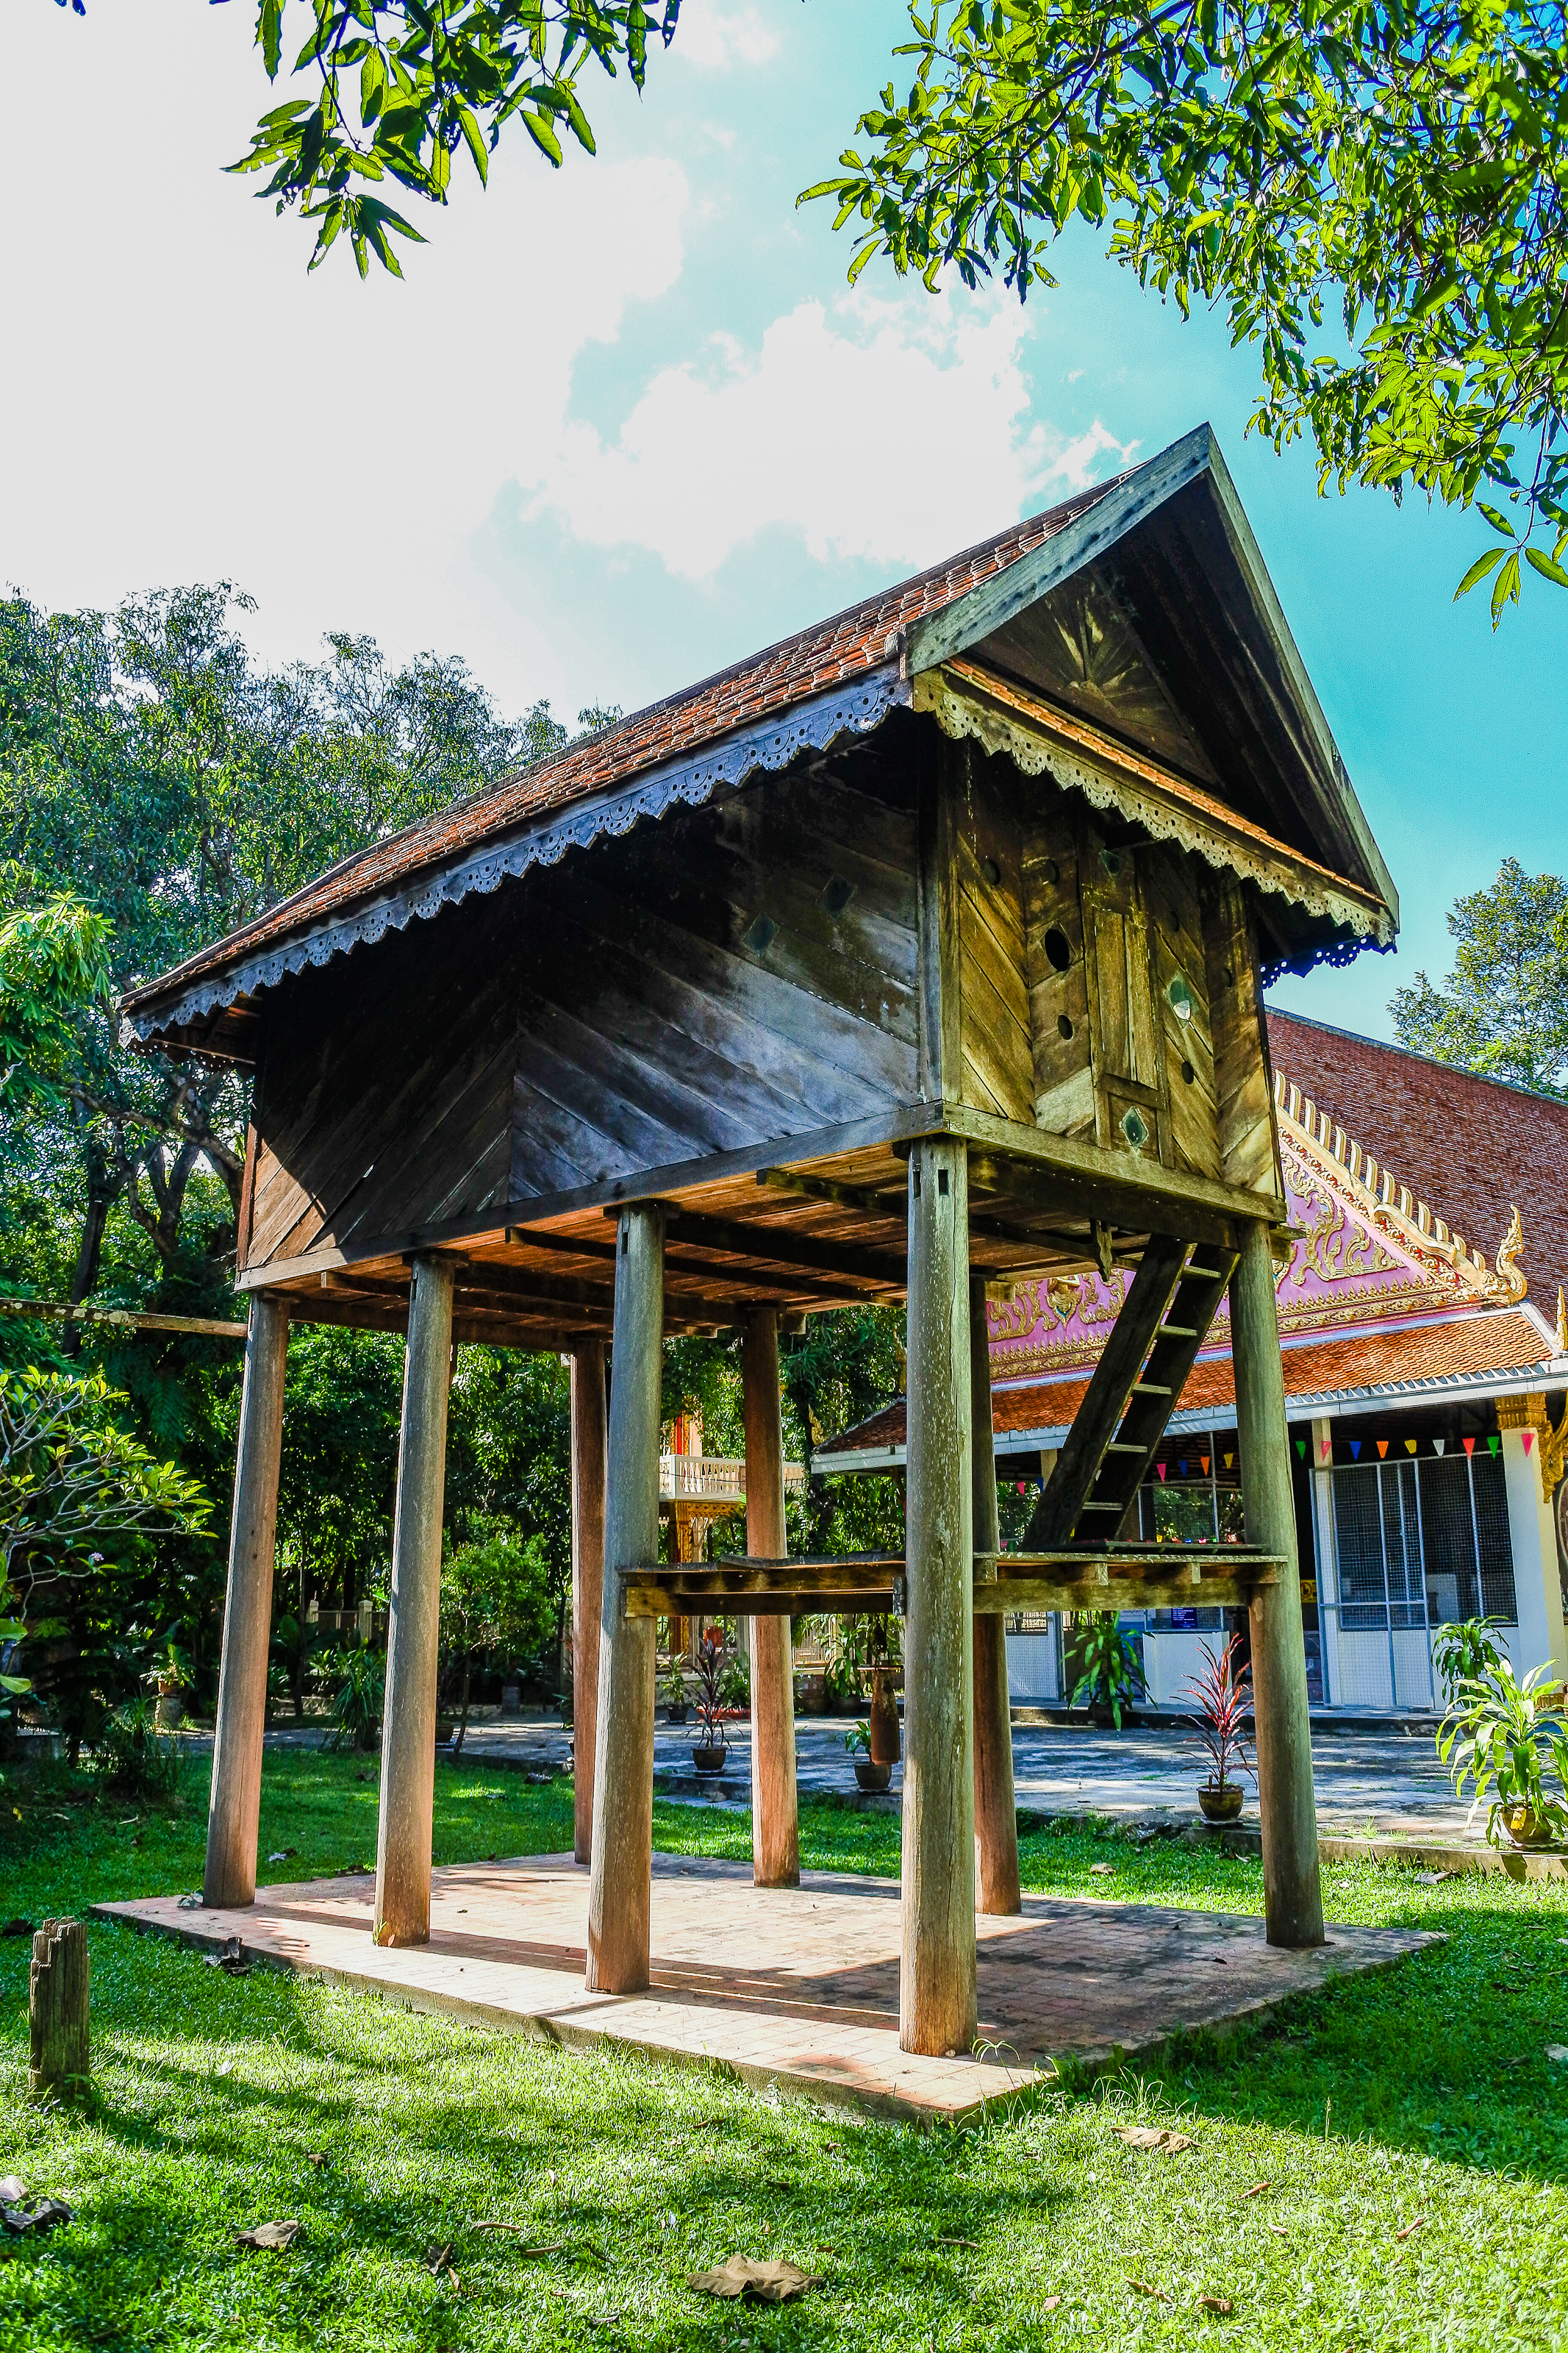
big, cobra, king of nagas, view, biggest, buddha, golden, religions, thailand snakes, serpent, landmark, sky, payanak, statue, thai, ancient, goldbuddha, traditional, background, style, worship, homage, religious, snake, believe, buddha with naga, life, gold, head, naga thai, design, buddhaimage, belief, architecture, art, famous, green, wallpaper, sculpture, wat, buddhism, places, blue, culture, buddhist, temple, garden, travel, naga, tree, building, house, botany, pavilion, grass, place of worship, roof, leisure, plant, wood, shrine, home, cottage, gazebo, tourism